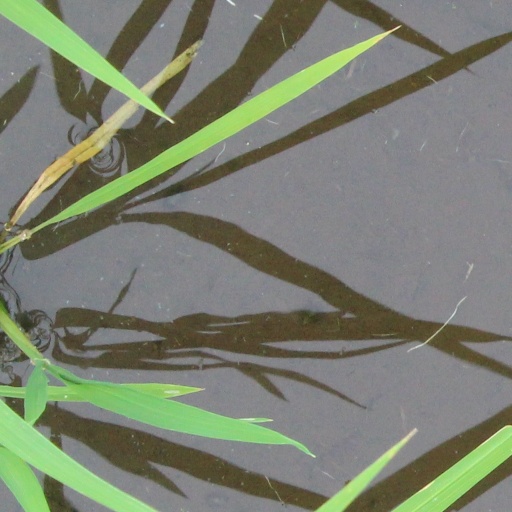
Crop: rice